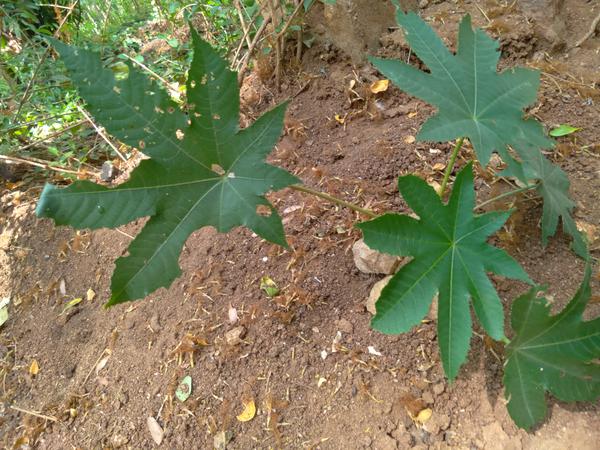
Plant: Castor